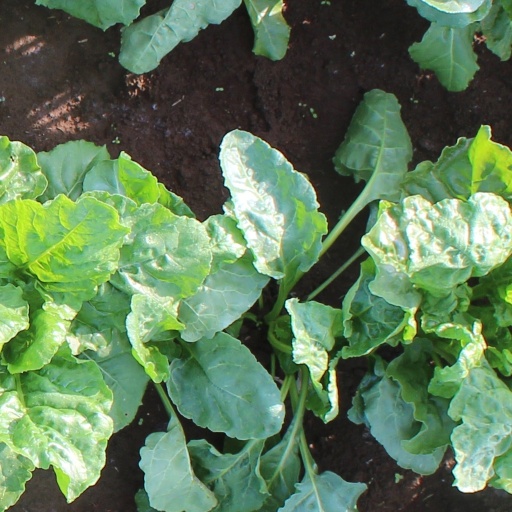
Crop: sugar beet